Tacoma, Washington

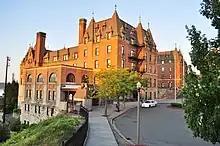
Stadium High School

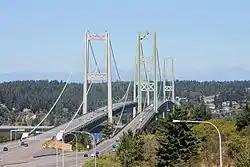
Tacoma Narrows Bridge

According to the Köppen climate classification, Tacoma has a warm-summer Mediterranean climate (Köppen "Csb"). The warmest months are July and August; the coldest month is December.